Yesterday (2019 film)

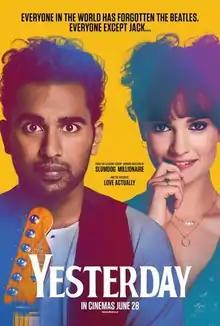
Theatrical release poster

Yesterday is a 2019 jukebox musical romantic comedy film directed by Danny Boyle and written by Richard Curtis based on a story by Jack Barth and Curtis. Himesh Patel stars as struggling musician Jack Malik, who suddenly finds himself as the only person who remembers the Beatles and becomes famous for performing their songs. The film also stars Lily James, Joel Fry, Ed Sheeran, and Kate McKinnon.